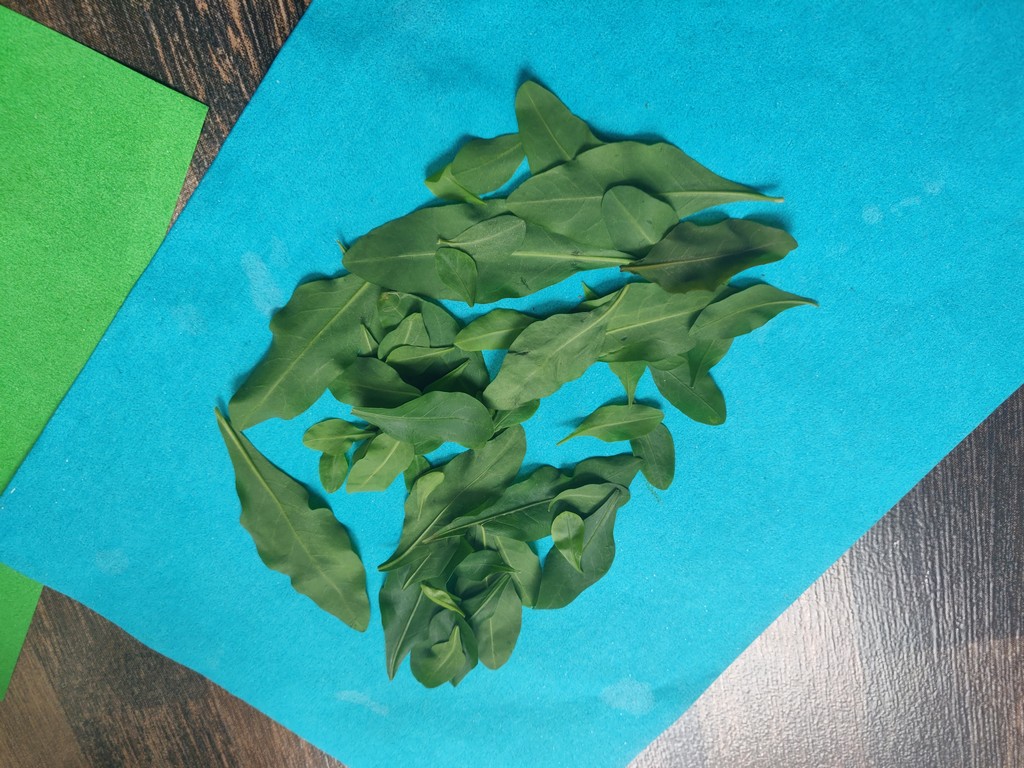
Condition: Healthy
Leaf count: multiple
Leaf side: unknown